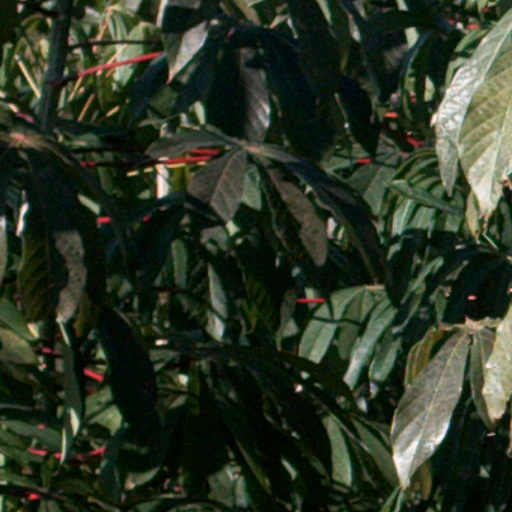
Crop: cassava